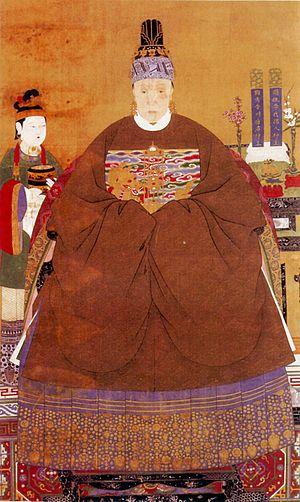
La dynastie Ming est une lignée d'empereurs qui a régné sur la Chine de 1368 à 1644. La dynastie Ming fut la dernière dynastie chinoise dominée par les Han. Elle parvint au pouvoir après l'effondrement de la dynastie Yuan dominée par les Mongols, et dura jusqu'à la prise de sa capitale Pékin en 1644 lors de la rébellion menée par Li Zicheng, qui fut rapidement supplanté par la dynastie Qing mandchoue. Des régimes loyaux au trône Ming existèrent jusqu'en 1662, année de leur soumission définitive aux Qing.